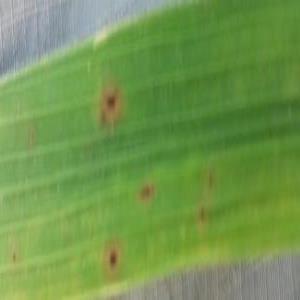
Disease: Brownspot